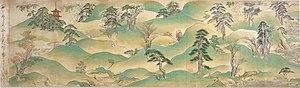
Le Saigyō monogatari emaki, traduit en « Biographie illustrée du moine Saigyō » ou « Rouleaux enluminés de Saigyō », est un emaki japonais du milieu du XIIIᵉ siècle retraçant la vie du poète Saigyō Hōshi, figure de la poésie waka. L’œuvre, caractéristique du style yamato-e, présente de nombreuses peintures de paysages très esthétiques du Japon, en lien avec les poèmes de Saigyō. Mais le message véhiculé par l’artiste est surtout religieux, indiquant par la figure idéalisée du moine et ses pèlerinages solitaires un moyen d’atteindre la salvation.